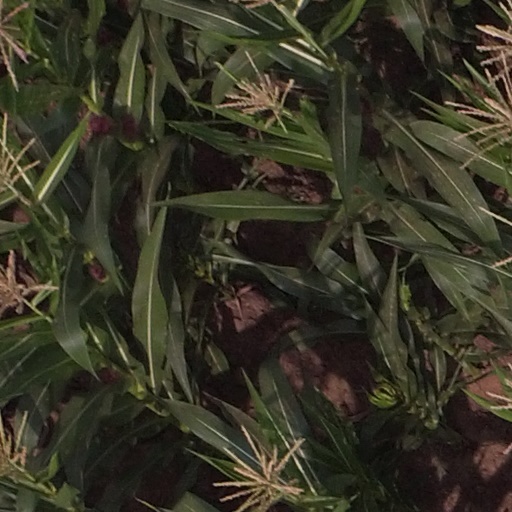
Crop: maize; corn